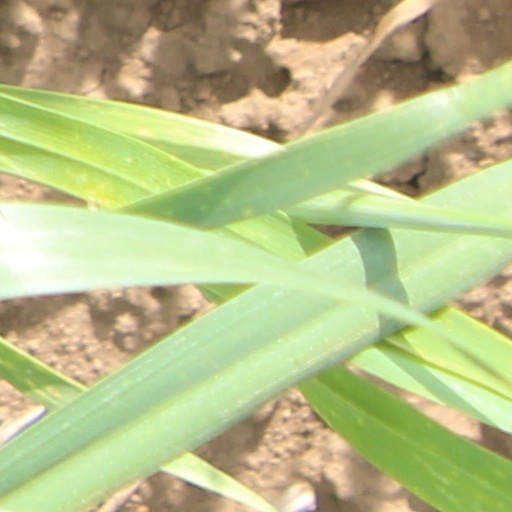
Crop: wheat